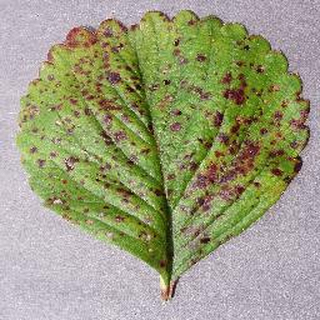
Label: strawberry_leaf_scorch